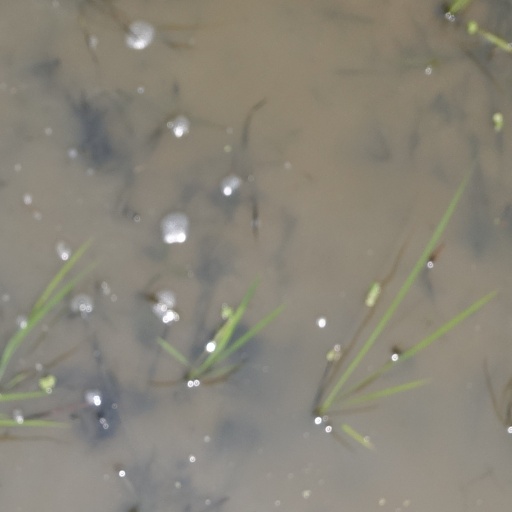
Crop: rice